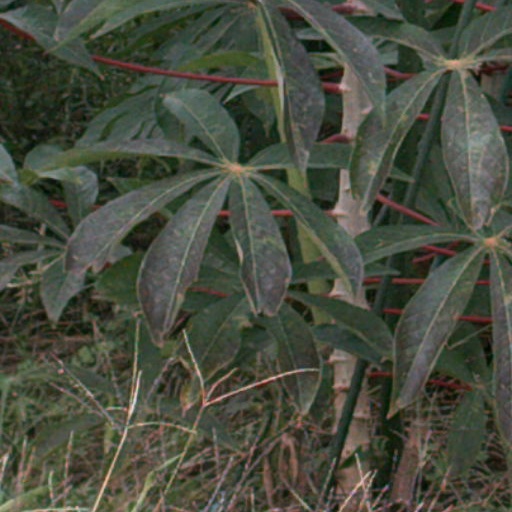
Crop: cassava